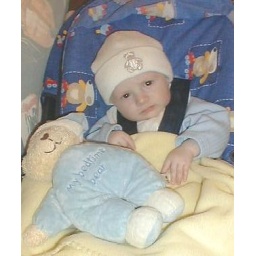
Alexander in his car seat ready to go out